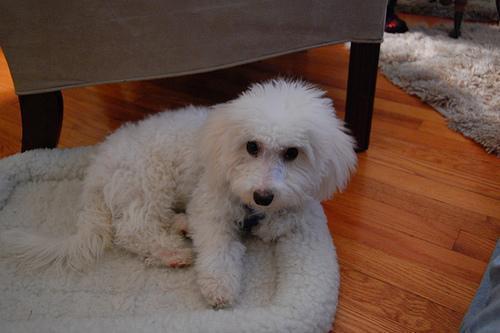
Maltese_dog